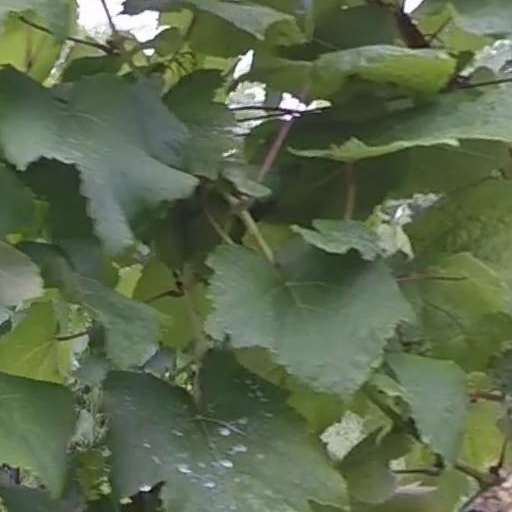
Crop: grape